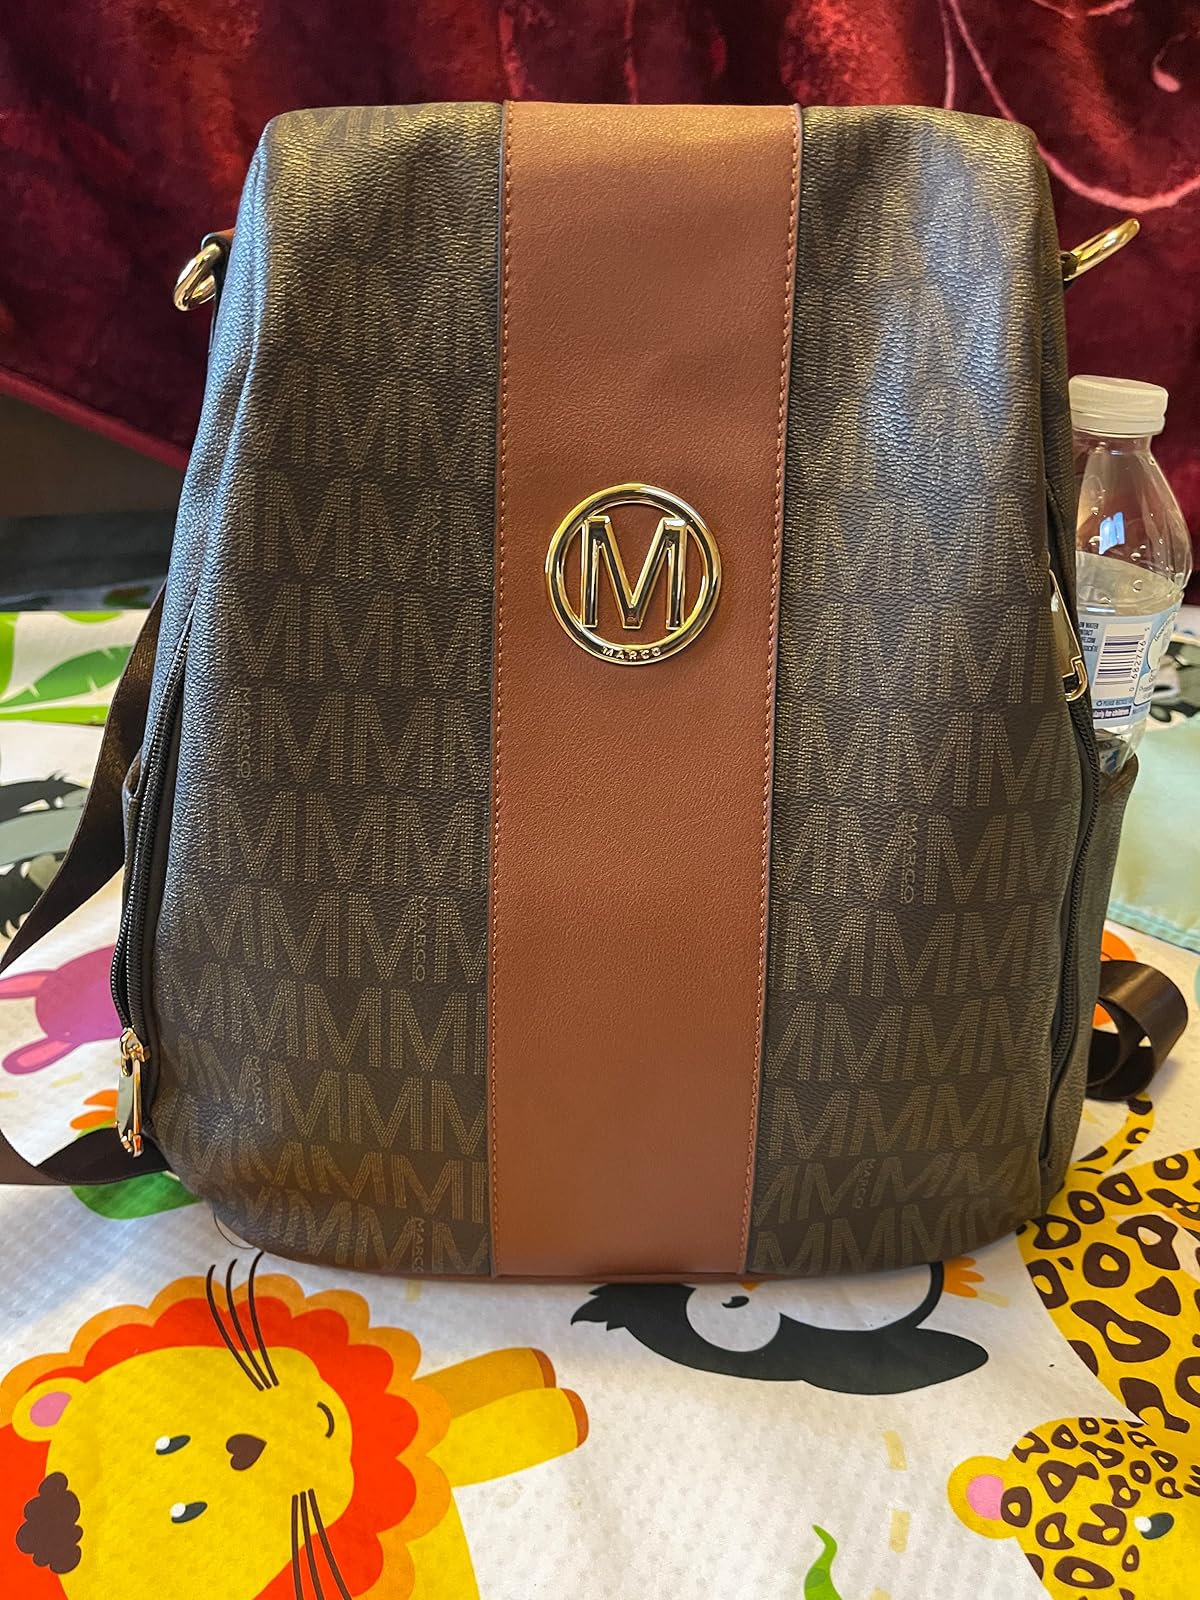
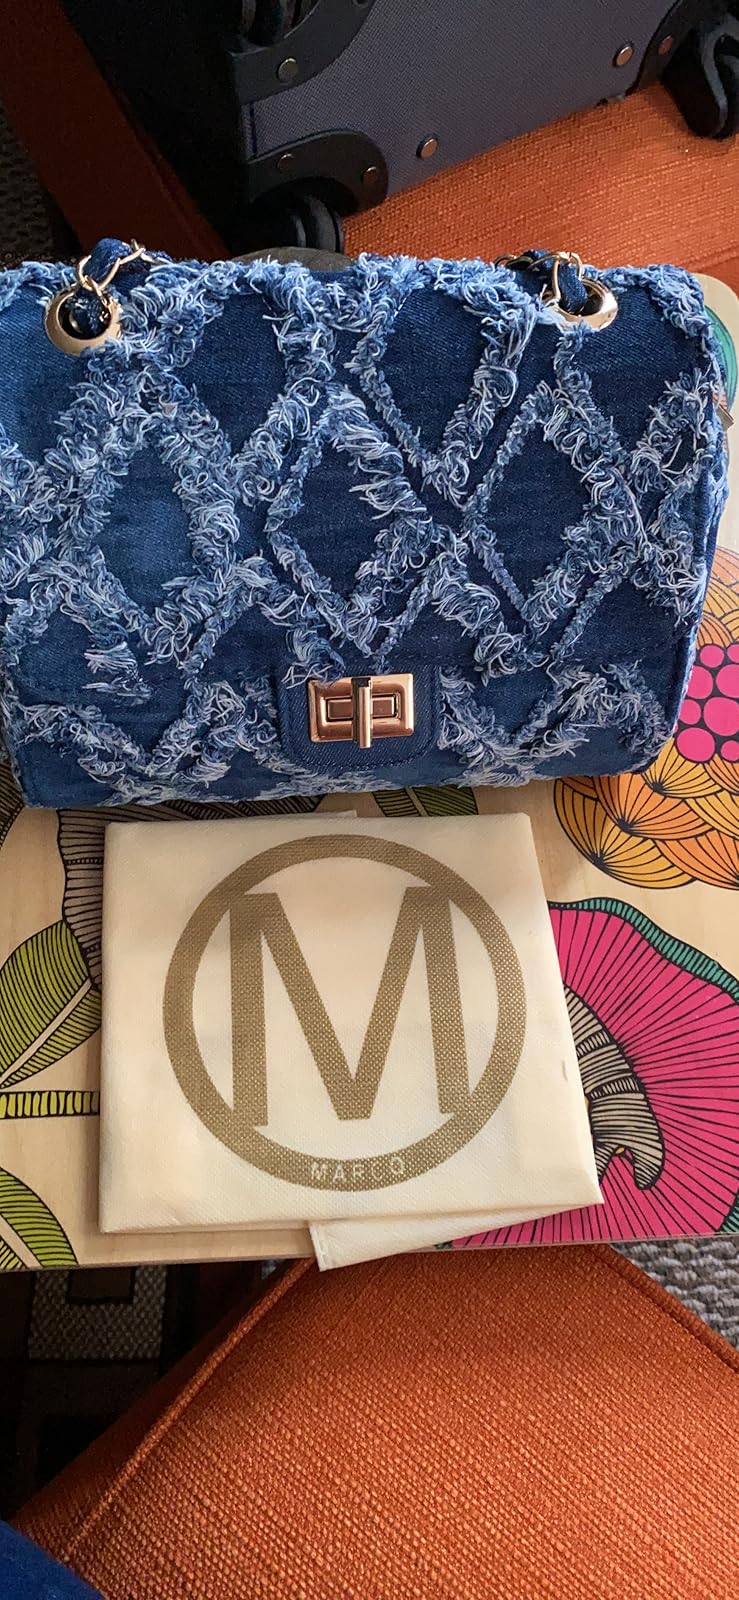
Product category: accessories_handbag
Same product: no